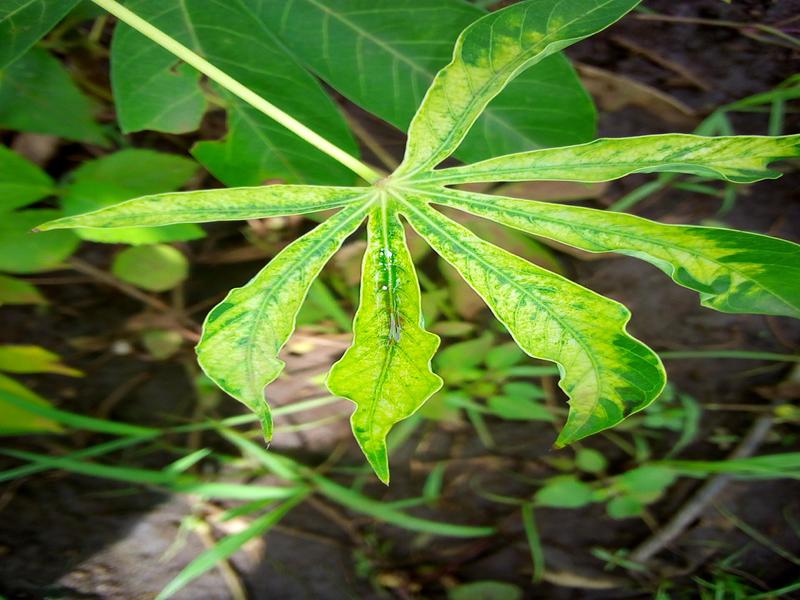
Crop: cassava
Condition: mosaic_disease